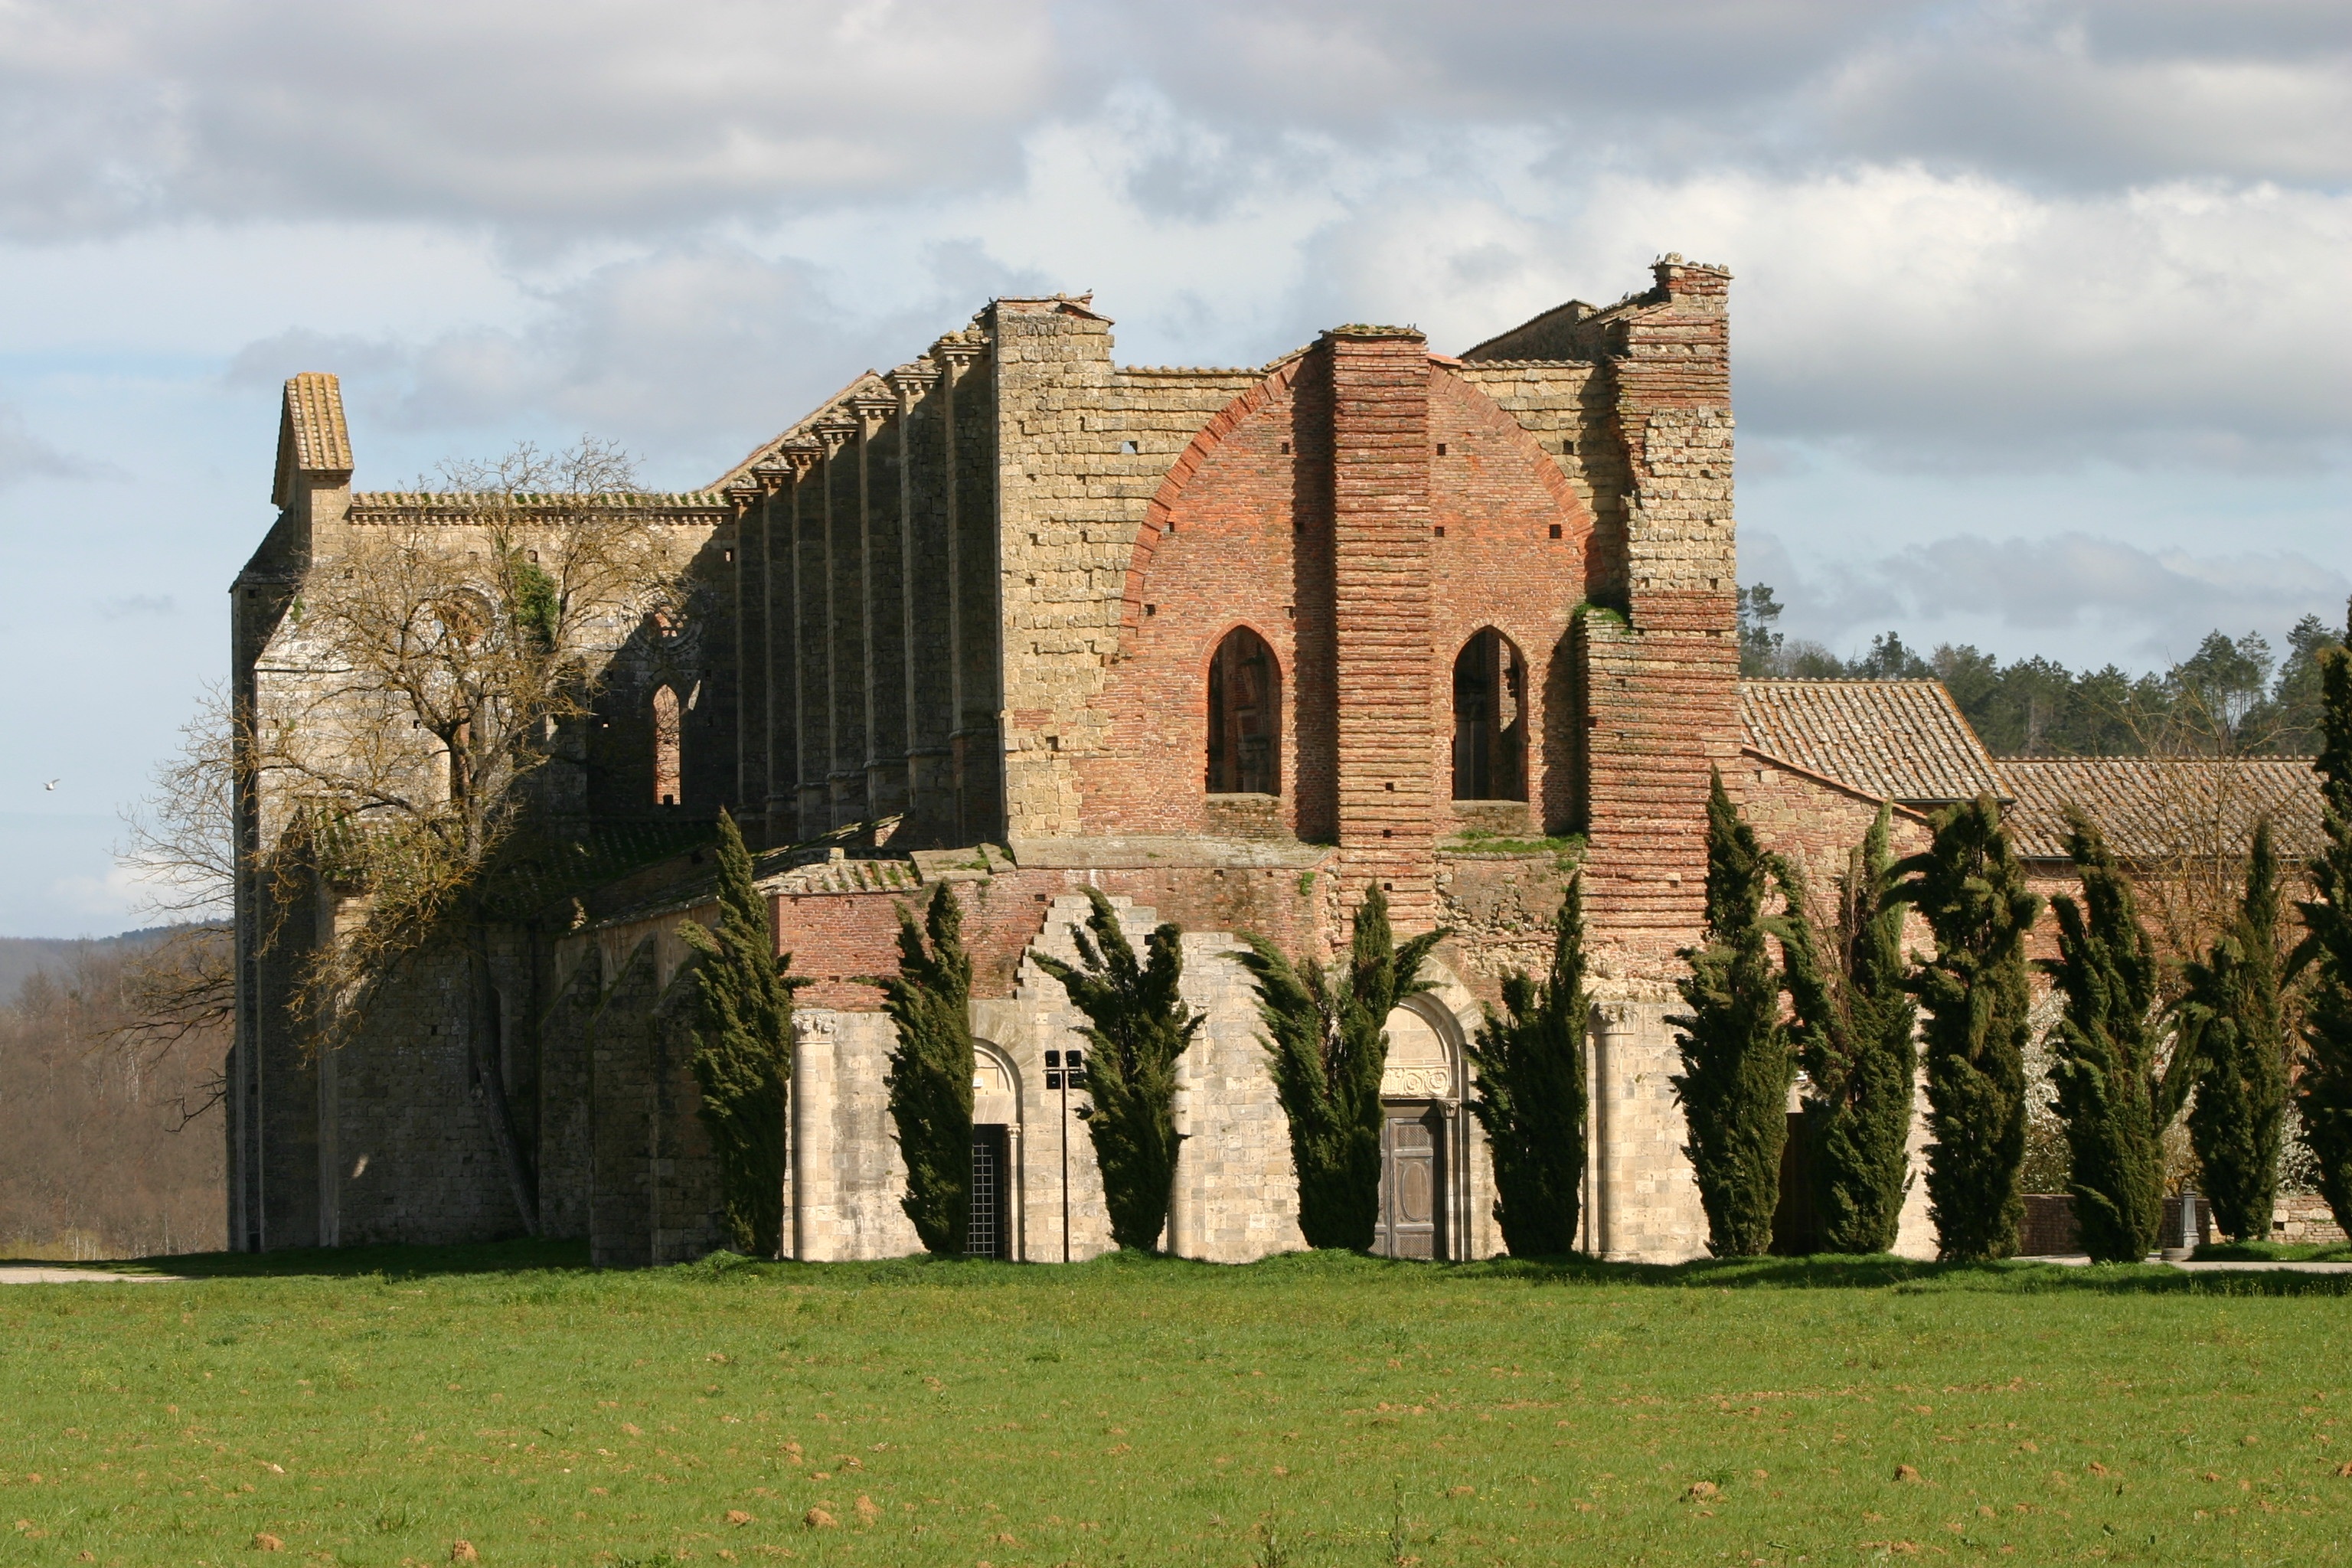
building, chateau, tuscany, church, chapel, fortification, place of worship, ruins, monastery, abbey, vault, estate, rural area, stately home, ancient history, abbazia san galgano, spanish missions in california